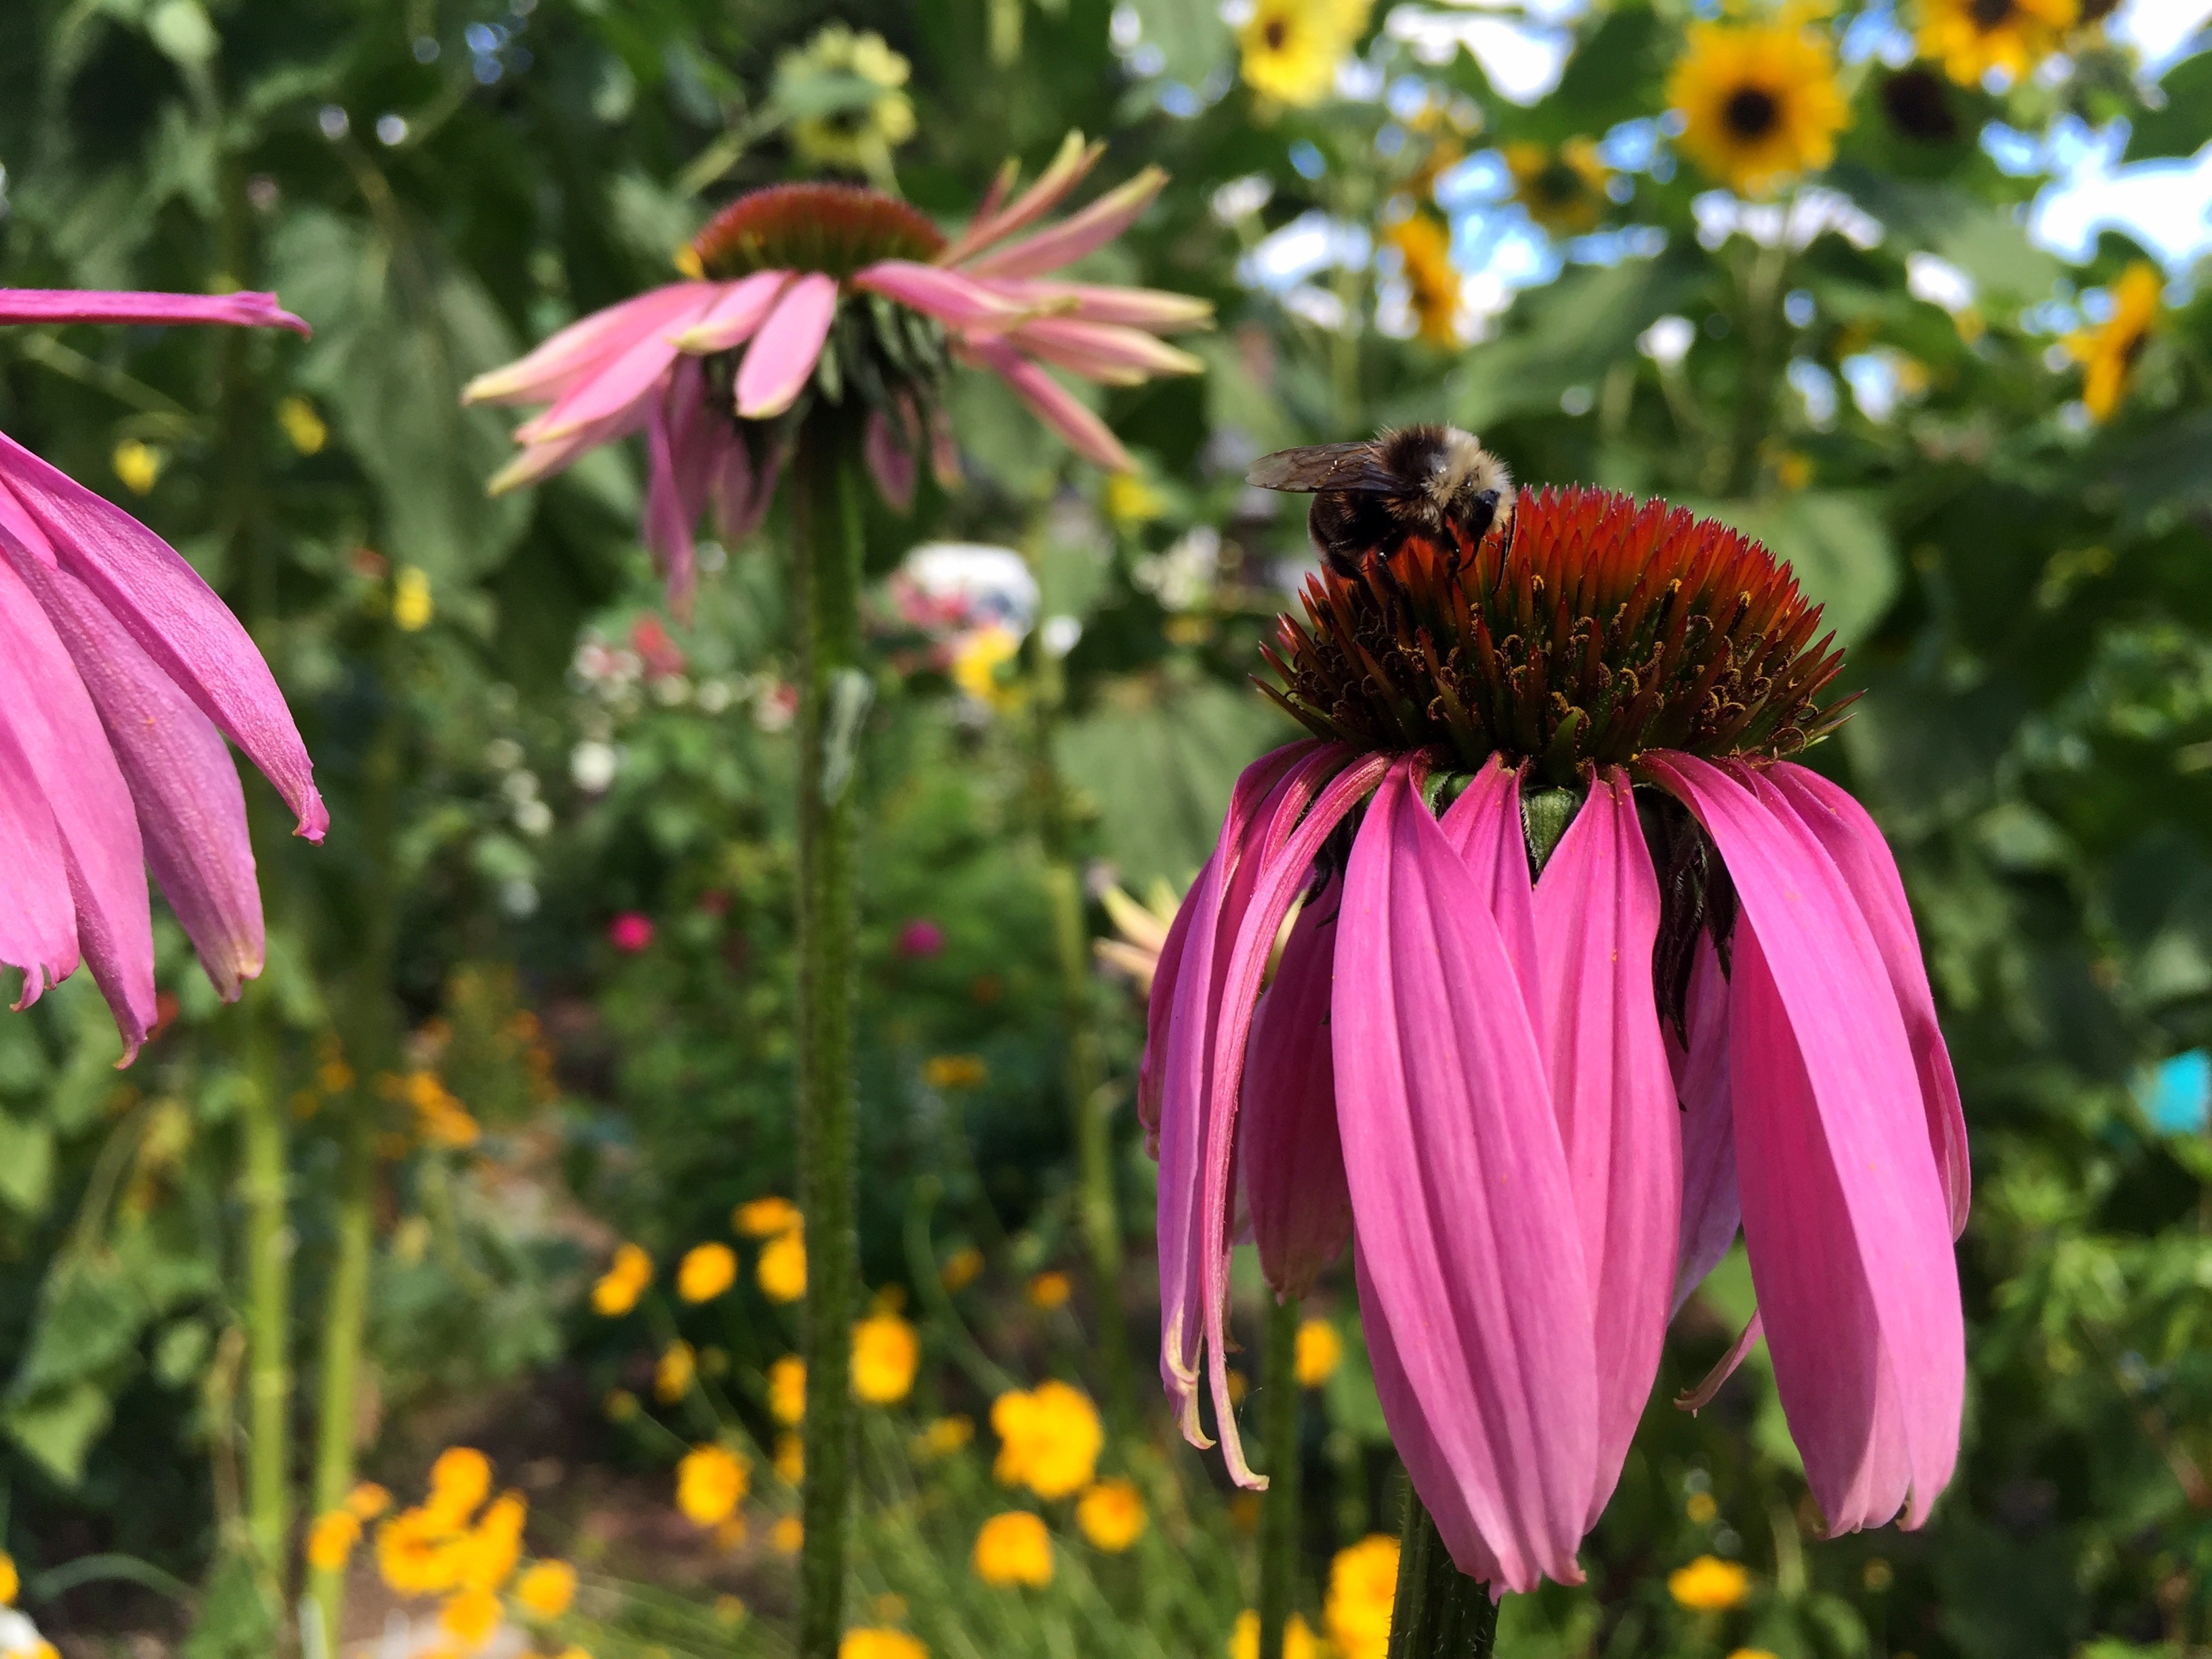
nature, blossom, plant, meadow, flower, petal, male, insect, autumn, botany, garden, flora, fauna, wildflower, coneflower, unusual, nectar, macro photography, flowering plant, daisy family, purple coneflower, native flower, pollinator, annual plant, land plant, color morph, nectaring, yellow faced bumble bee